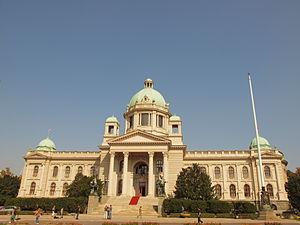
Jovan Ilkić était un architecte Serbe.
Konstantin Jovanović était un architecte serbe.
La politique en Serbie se déroule dans le cadre d'une république démocratique représentative parlementaire, où le chef de l'État est le président de la République et le chef du gouvernement est le président du gouvernement. Le pouvoir exécutif est exercé par le gouvernement. Le pouvoir législatif est exercé conjointement par le gouvernement et par l'Assemblée nationale de la République de Serbie. Le pouvoir judiciaire est indépendant du pouvoir exécutif et du pouvoir législatif.
Le bâtiment de l'Assemblée nationale est situé à Belgrade, la capitale de la Serbie, dans la municipalité urbaine de Stari grad. Construit entre 1907 et 1936, il est inscrit sur la liste des biens culturels de la Ville de Belgrade.